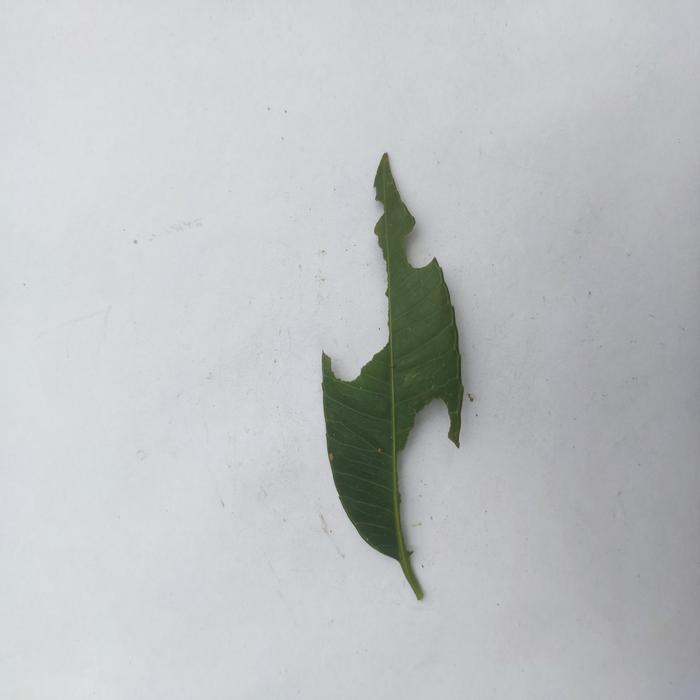
Crop: Hog Plum
Leaf condition: Caterpillars_Infestation